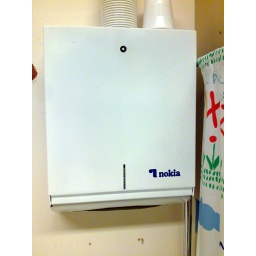
(toilet) paper box in Children hospital in Helsinki. Must be more than 15-20 years old...